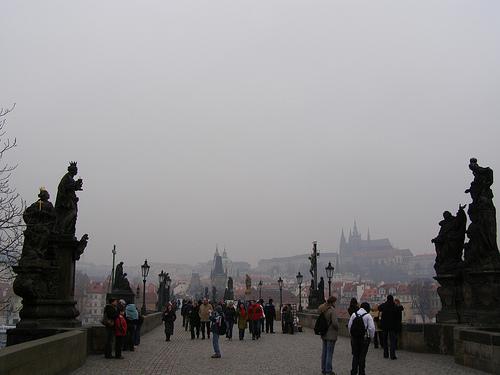
Weather: foggy or hazy